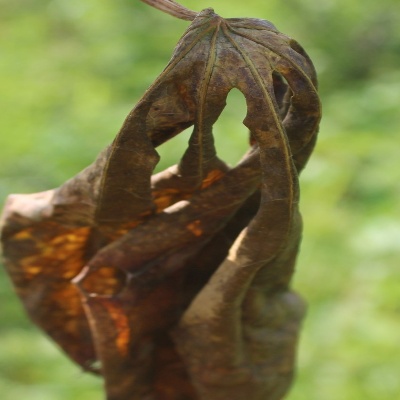
Crop: Cassava
Condition: bacterial blight